Fitzroy House

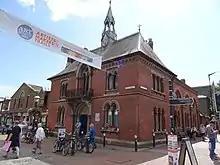
Fitzroy House in 2017.

Fitzroy House is a Victorian building on the High Street in Lewes, East Sussex, England. It was originally Fitzroy Memorial Library, designed by architect George Gilbert Scott in neo-Gothic style and built in 1862. In 1897 it became Lewes' first public library, until 1956 when it became offices. It was left empty and decaying for 20 years before being renovated and used as a family home for 40 years, as well as an occasional venue for music and theatre. In 2016 it was sold. The main focal point of the house is the double-height Octagon Room.